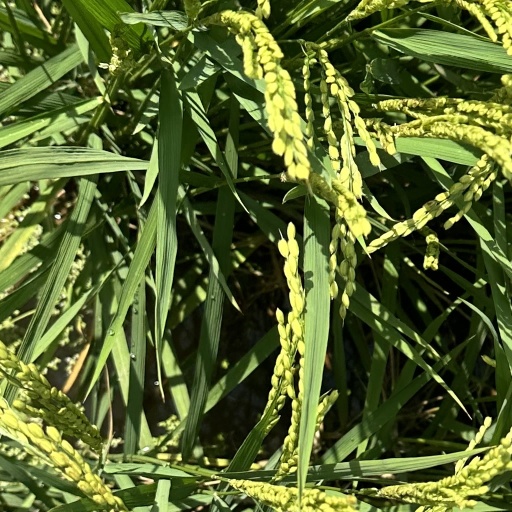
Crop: rice